Niotaze Methodist Episcopal Church

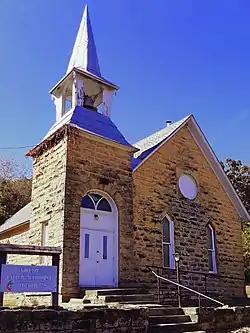

Niotaze Methodist Episcopal Church (also known as Odell Memorial Methodist Episcopal Church and as Niotaze United Methodist Church) is a historic church at 301 N. F Street in Niotaze, Kansas. It was designed by the noted church architect Benjamin D. Price, was built in about 1895. It was added to the National Register in 2006.